Tandy Trower

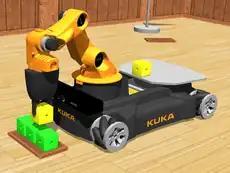
Simulation of a KUKA youBot mounted with a Microsoft Kinect device in Webots

In 2005, Tandy transferred to work as part of Bill Gates' strategic staff, with the role of helping Gates keep up with ongoing internal and external developments.